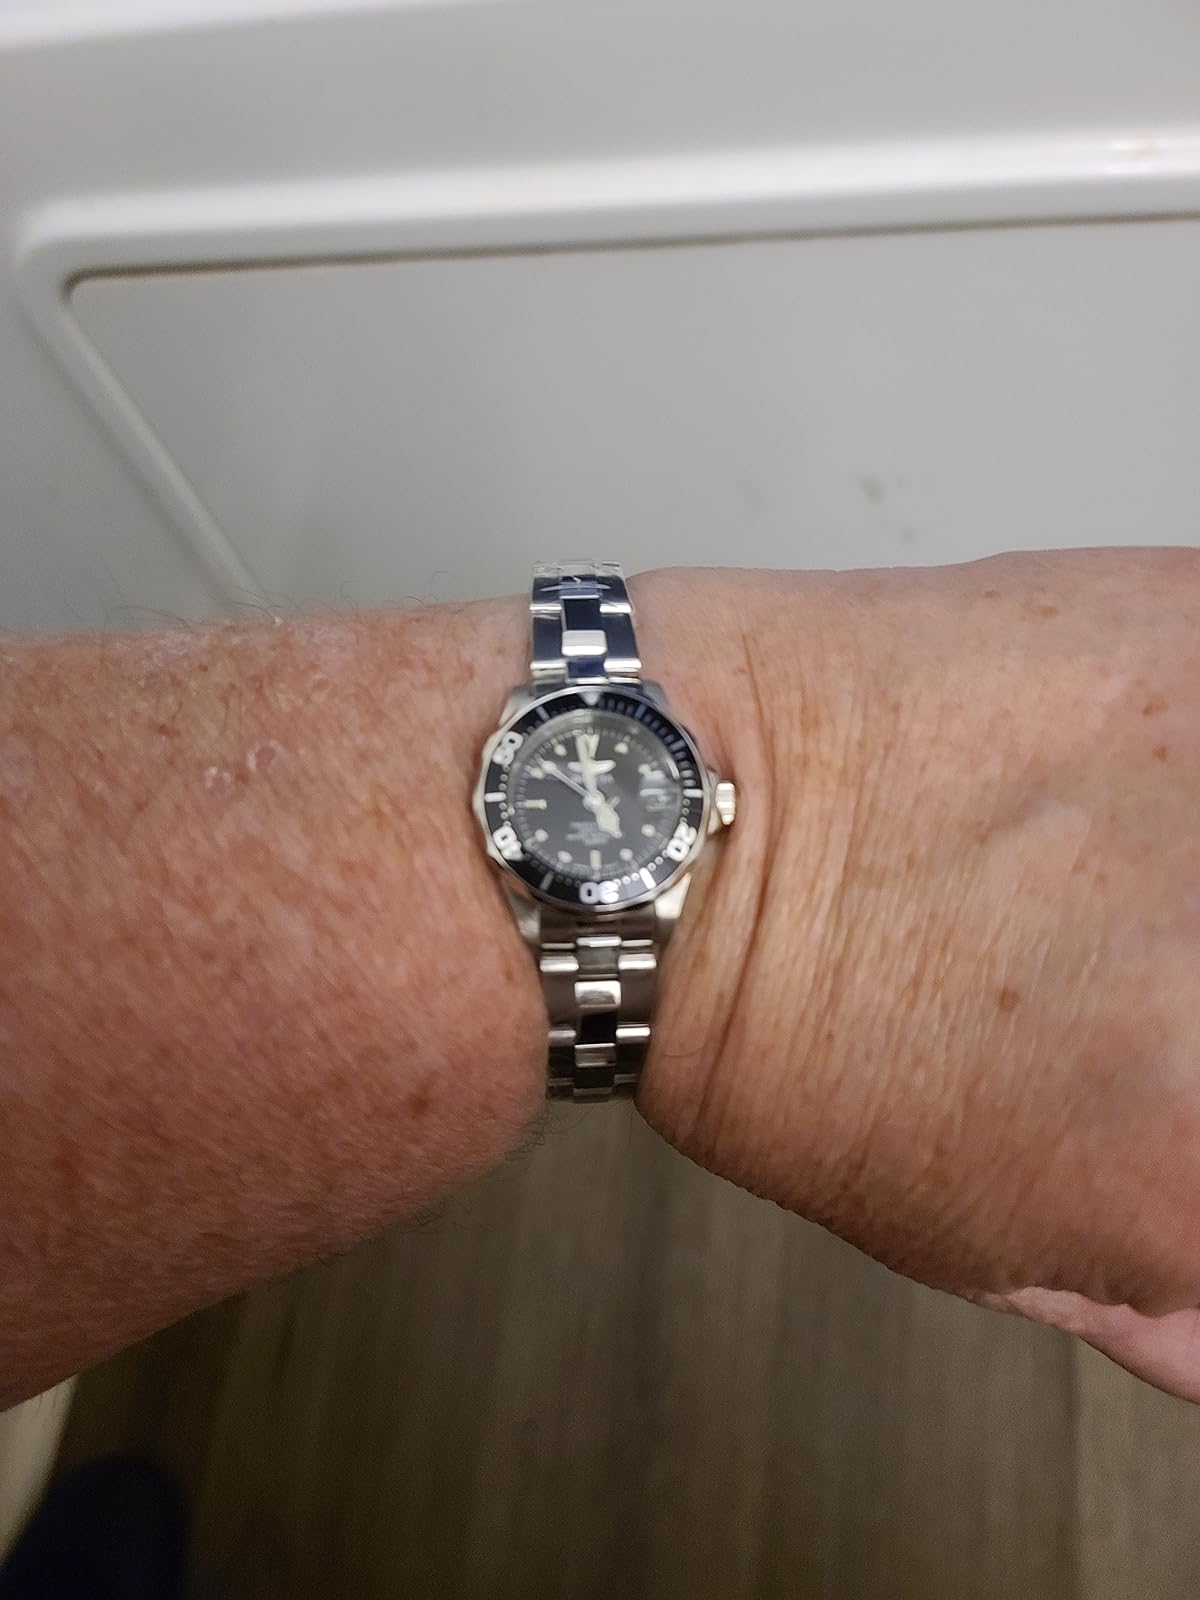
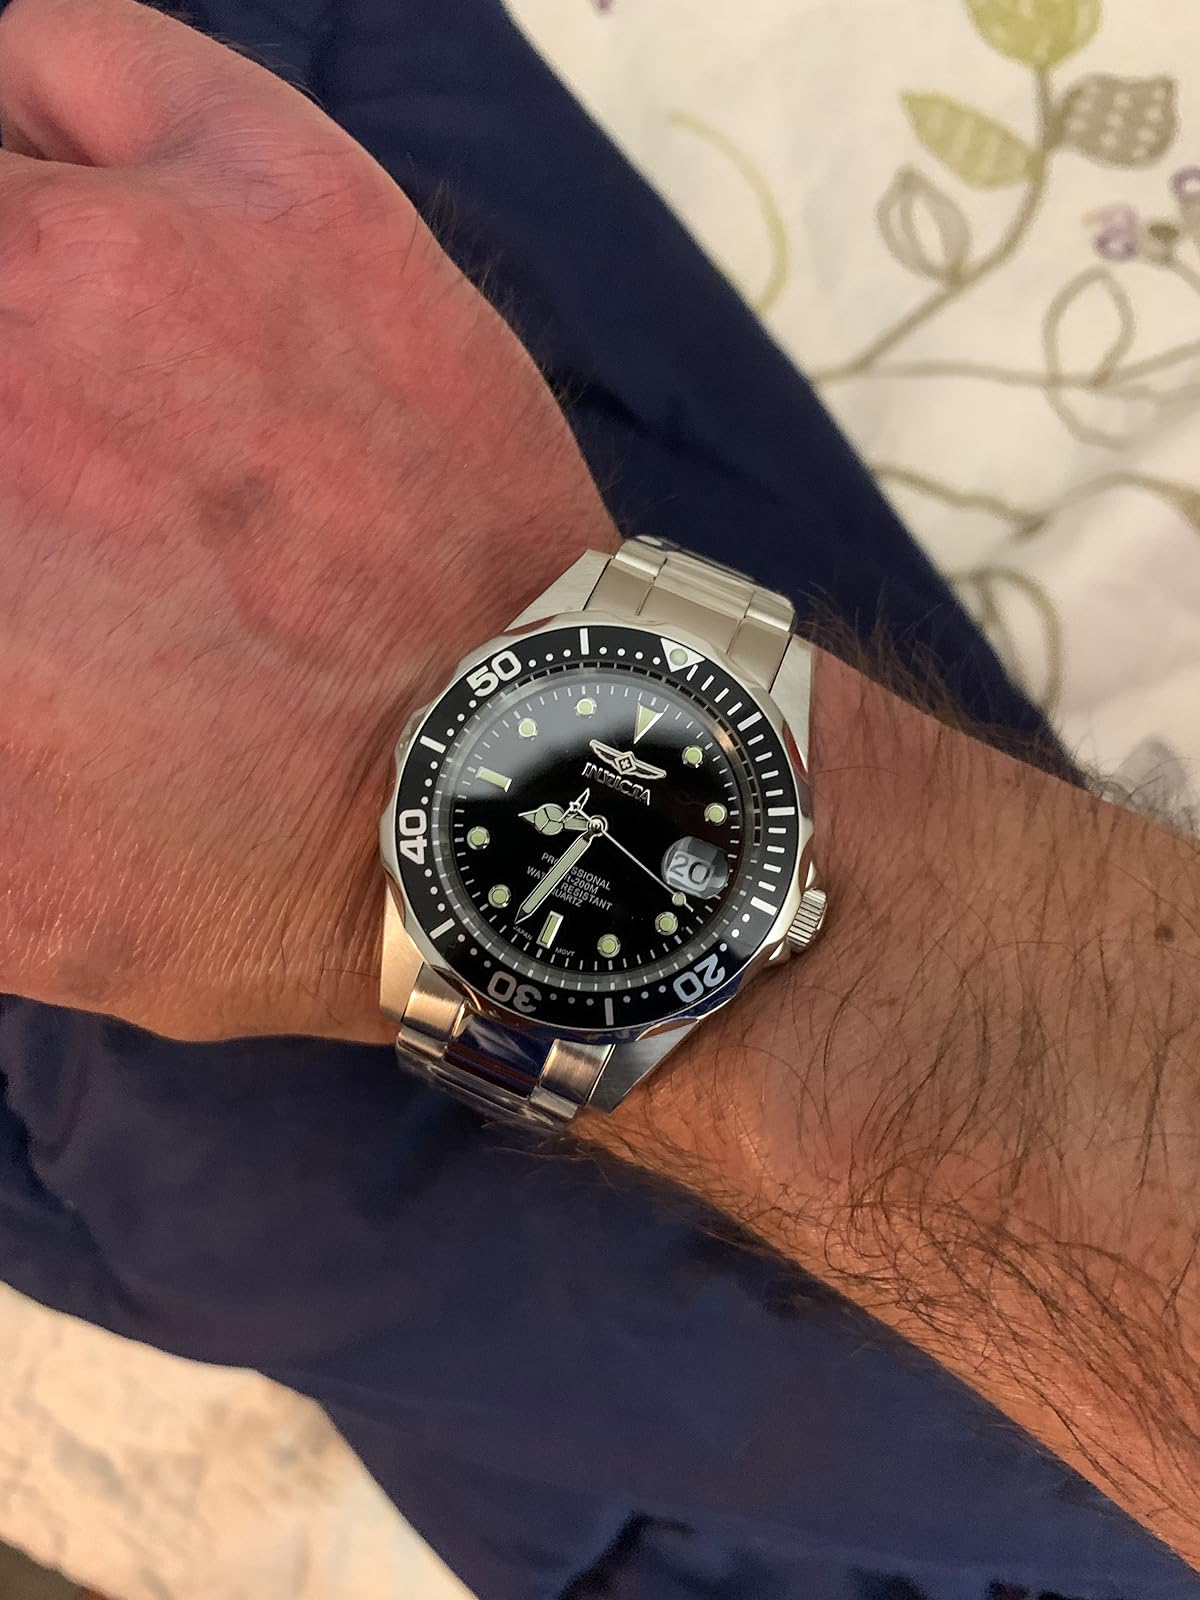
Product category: accessories_watch
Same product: yes